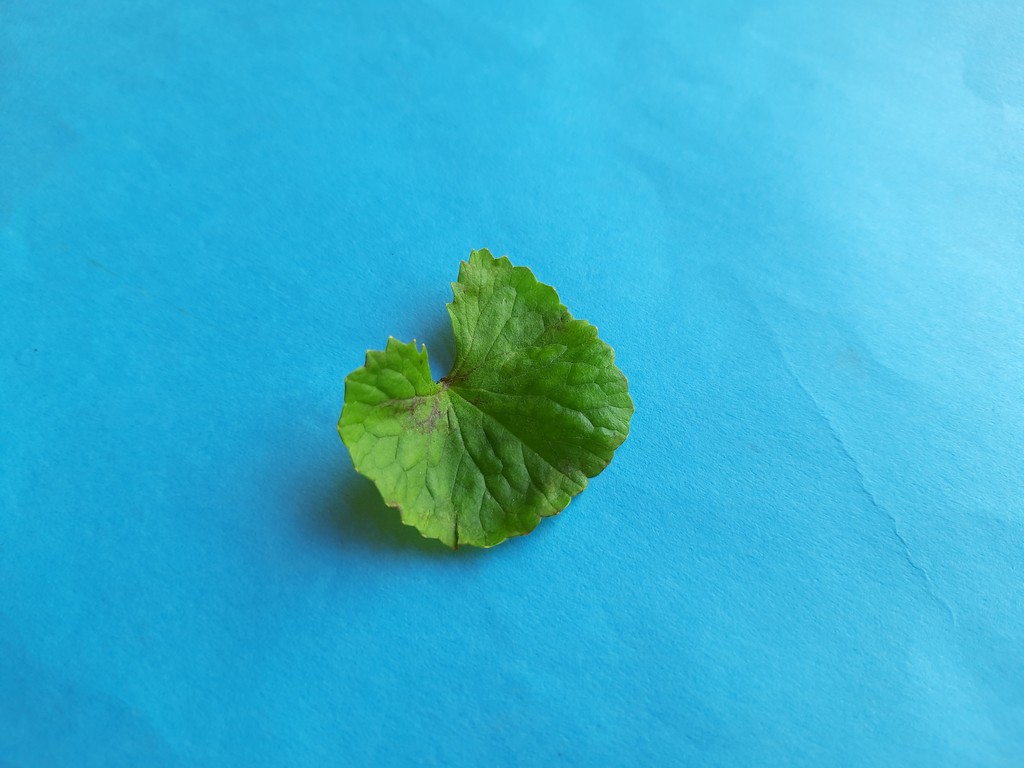
Label: Unhealthy